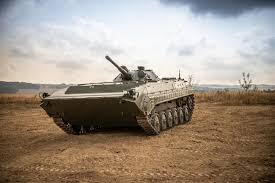
Label: BMP-1